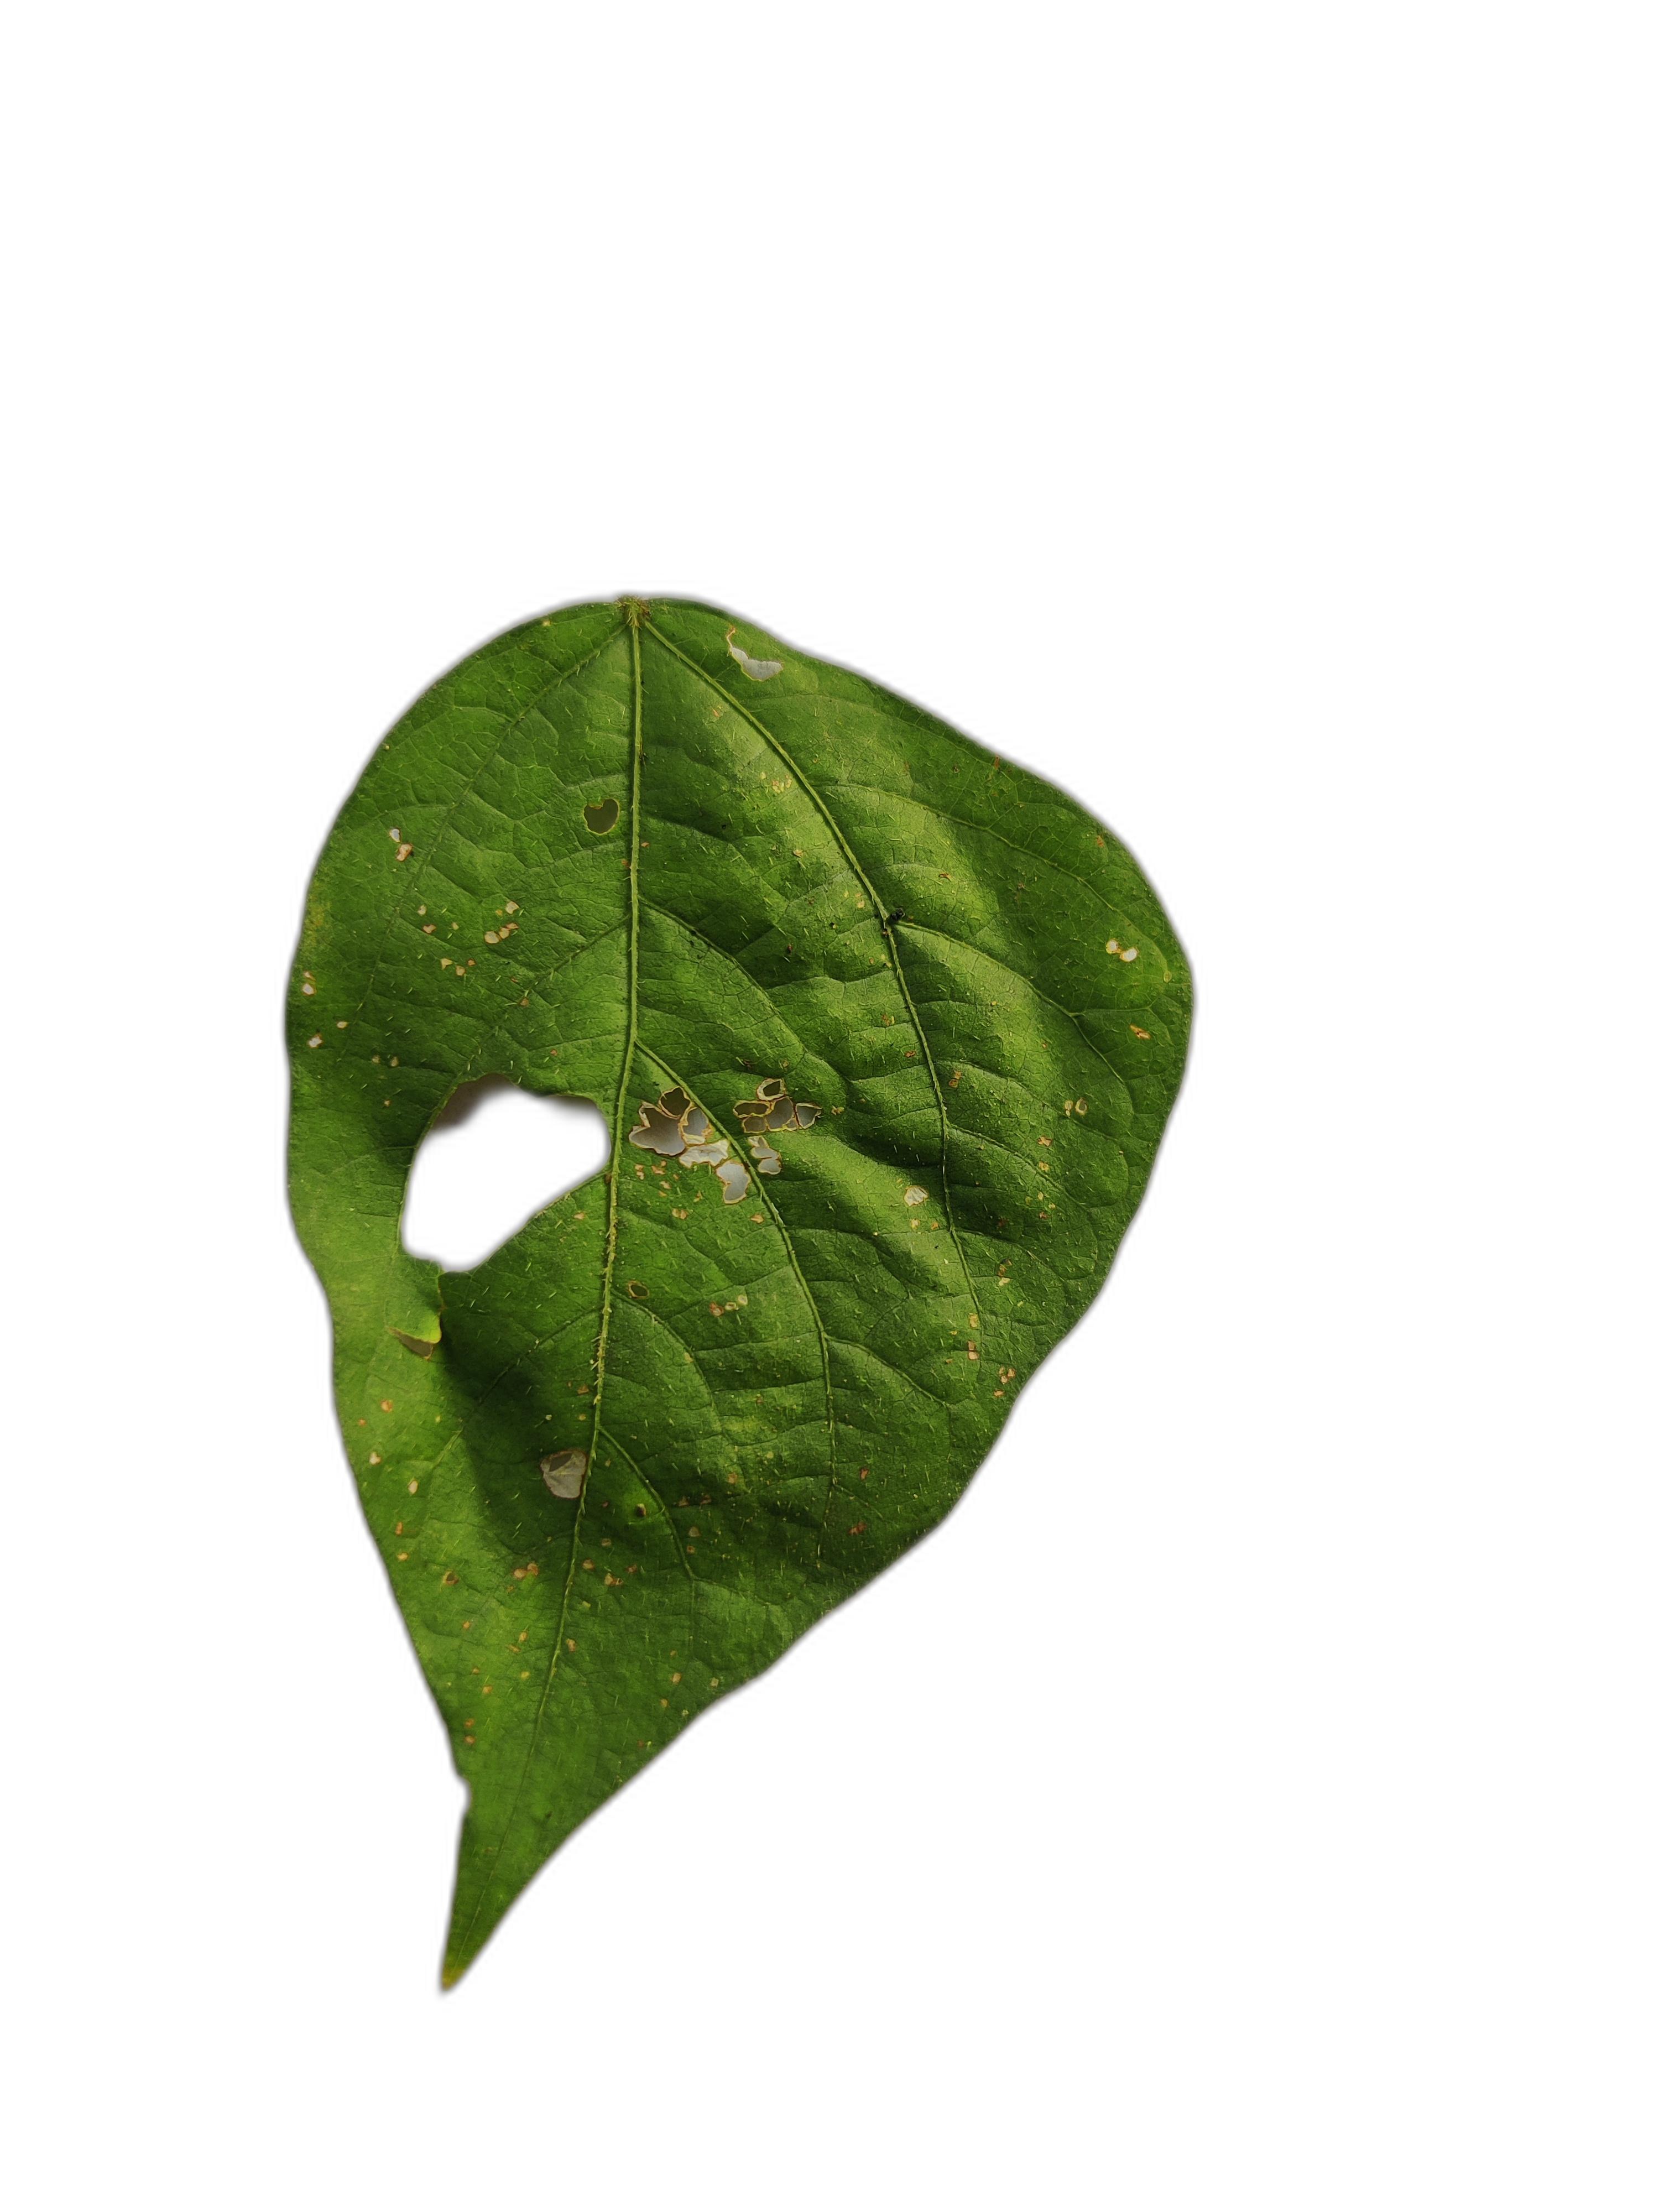
Label: Cercospora leaf spot